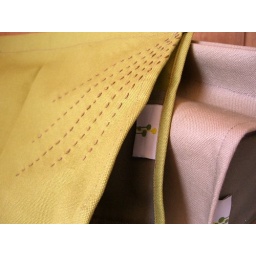
Chikuchiku Tissue Box Cover in green canvas with brown Sashiko hand stitch accent.